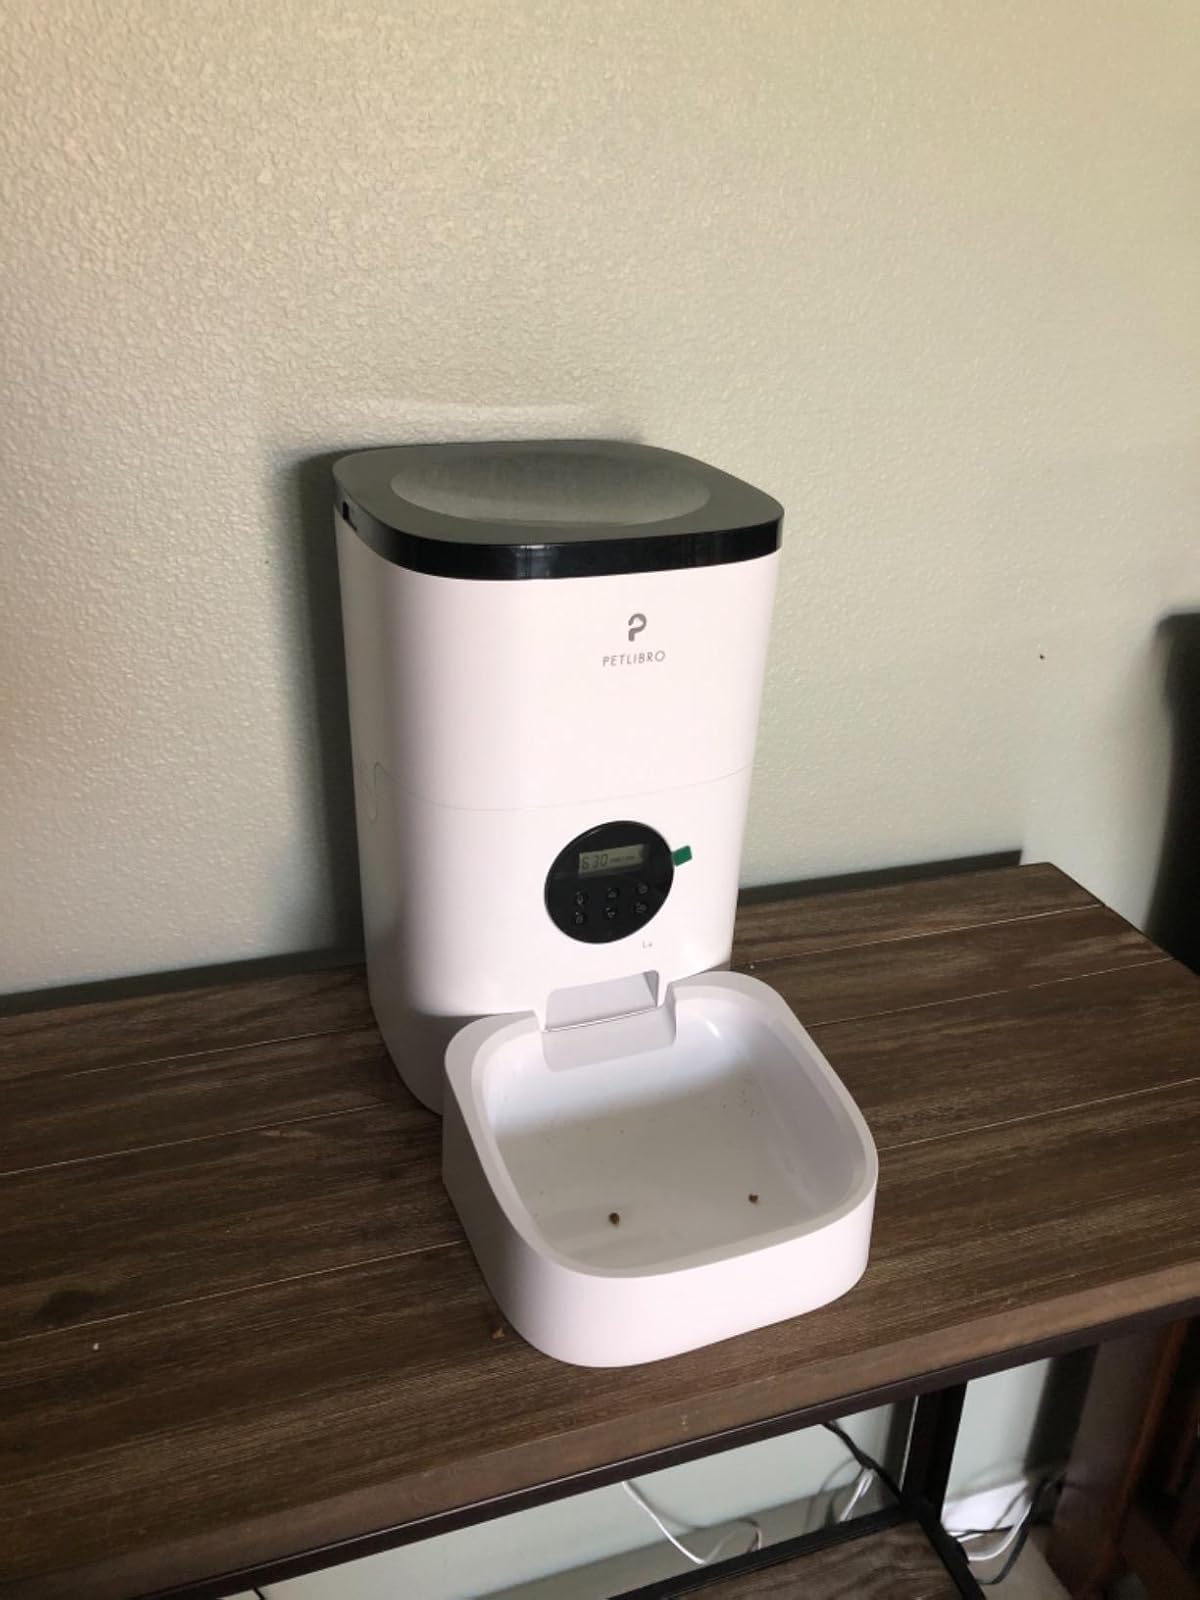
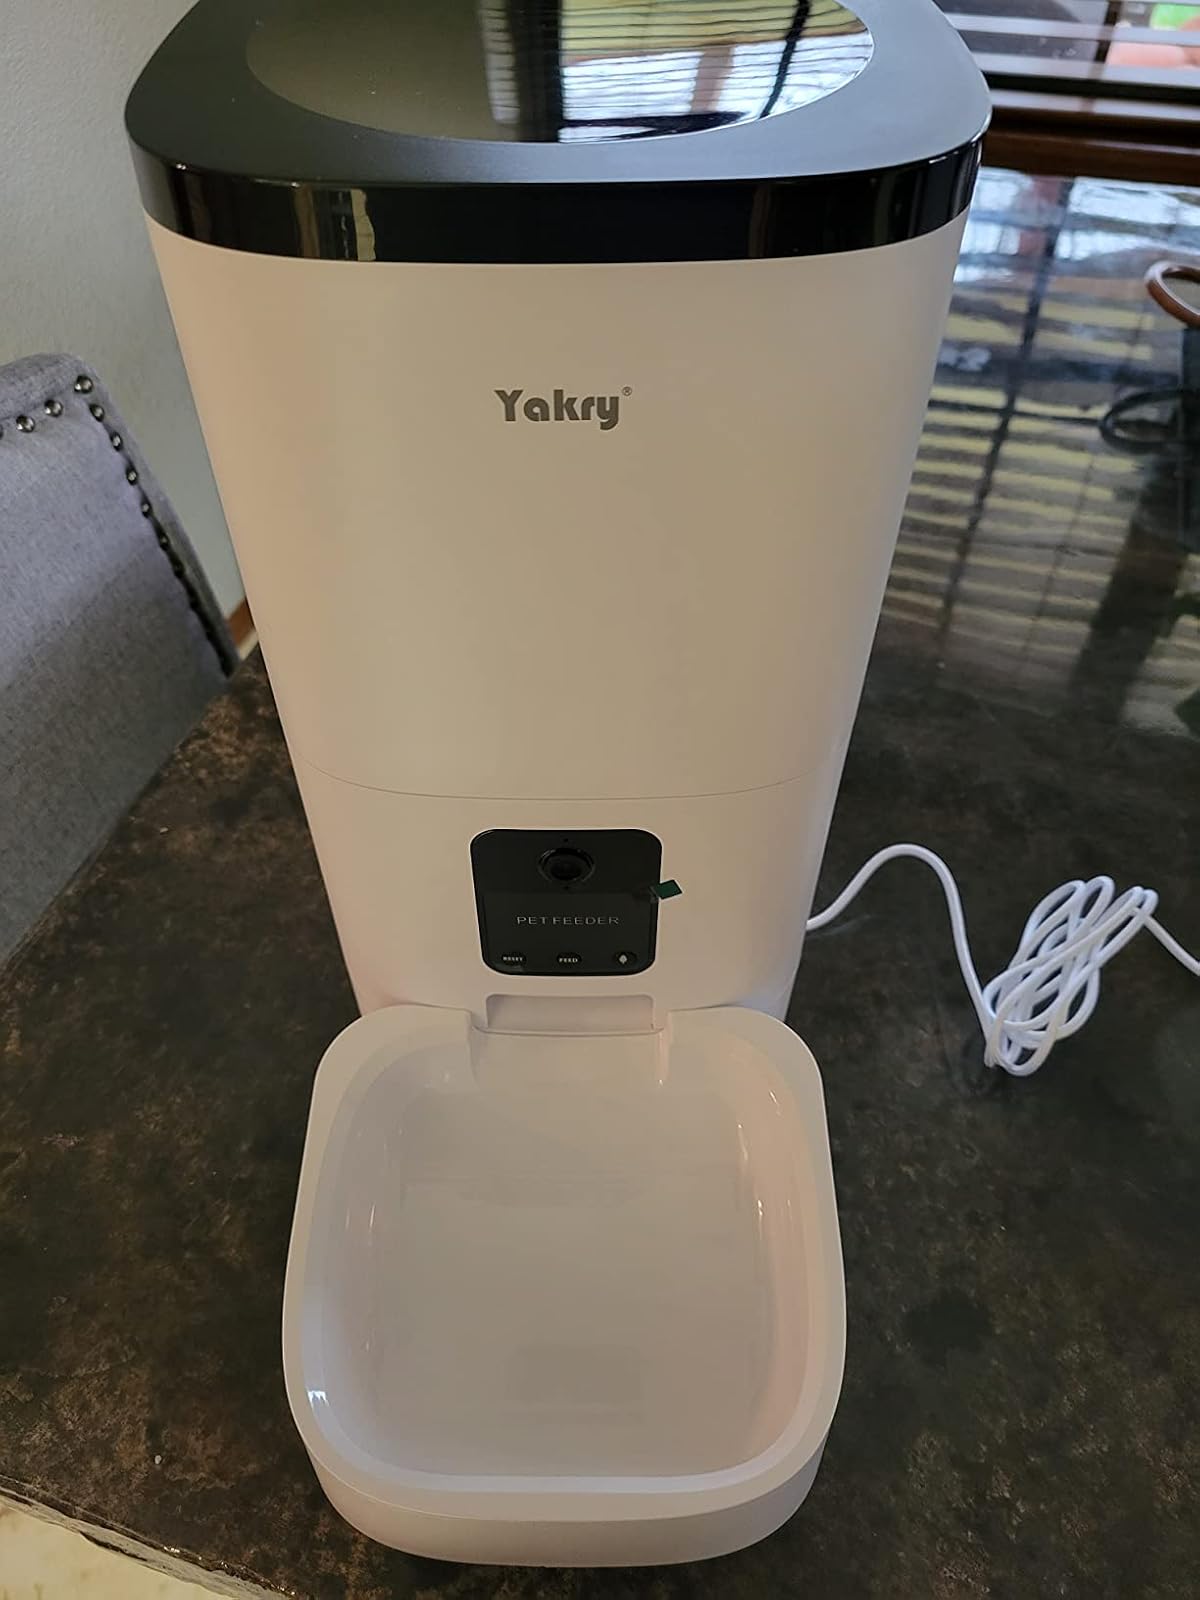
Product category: items_feeder
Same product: no